Tom Ferguson (footballer)

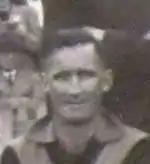

Tom Ferguson (21 November 1920 – 29 May 2008) was a former Australian rules footballer who played with Melbourne and Hawthorn in the Victorian Football League (VFL).